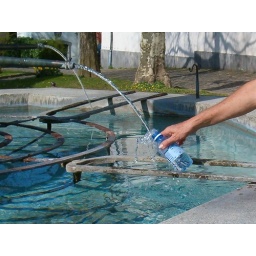
Outside one of Luzern's many churches, filled up our bottles in yet another crystal clear glacial fountain!